Independence Day (Venezuela)

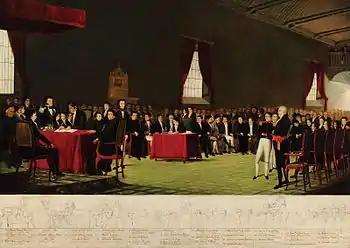
The National Constituent Congress on July 5, 1811.

The holiday marks the anniversary since the events of July 5, 1811 when delegates from the first National Constituent Congress which convened earlier on March 2 composed of many patriotic individuals from majority of the provinces of the Captaincy General of Venezuela which were elected by the populace of 7 of the 10 provinces (the remainder, Maracaibo Province, Coro Province and Guayana Province, remained loyal to Spanish rule and did not hold elections for their provincial representatives) officially resolved the issue of independence when it finished 2 days of discussions beginning on July 3 that year on that manner. The manner was put into vote in the Congressional session of July 5 and out of the 44 representatives, 40 voted for independence and 4 did not, a decision confirmed by the president of the Congress, Juan Antonio Rodríguez.